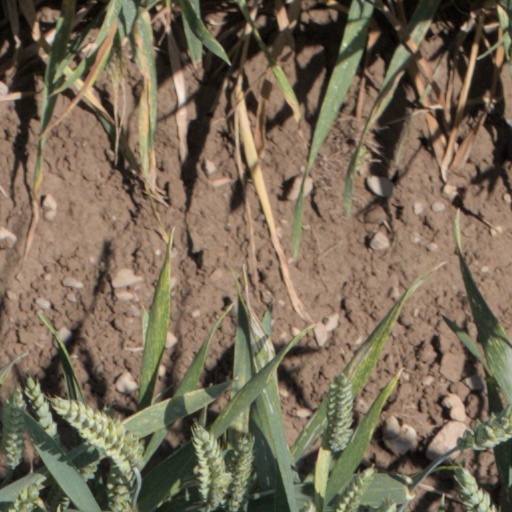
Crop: wheat